Kokoszki

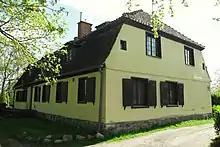
19th-century grange

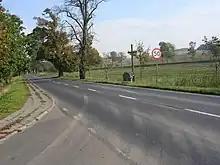
Site of the Poland bus disaster of 1994, which occurred in Kokoszki

The first settlement known to have existed in today's Kokoszki is Koprzywno, first recorded in 1342 and destroyed in the Thirteen Years' War. The village of Kokoszki, established near the location of Koprzywno, was first written down in the 16th century. It was also alternatively known as "Burggrafin".